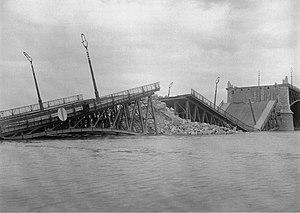
Le pont Poniatowski est un pont de Varsovie. Initialement construit entre 1904 et 1914, il fut endommagé au cours des deux guerres mondiales et réparé à chaque fois. Il enjambe la Vistule pour relier Powiśle à l'arrondissement de Praga de l'autre côté. Le viaduc est un prolongement d'Aleje Jerozolimskie.